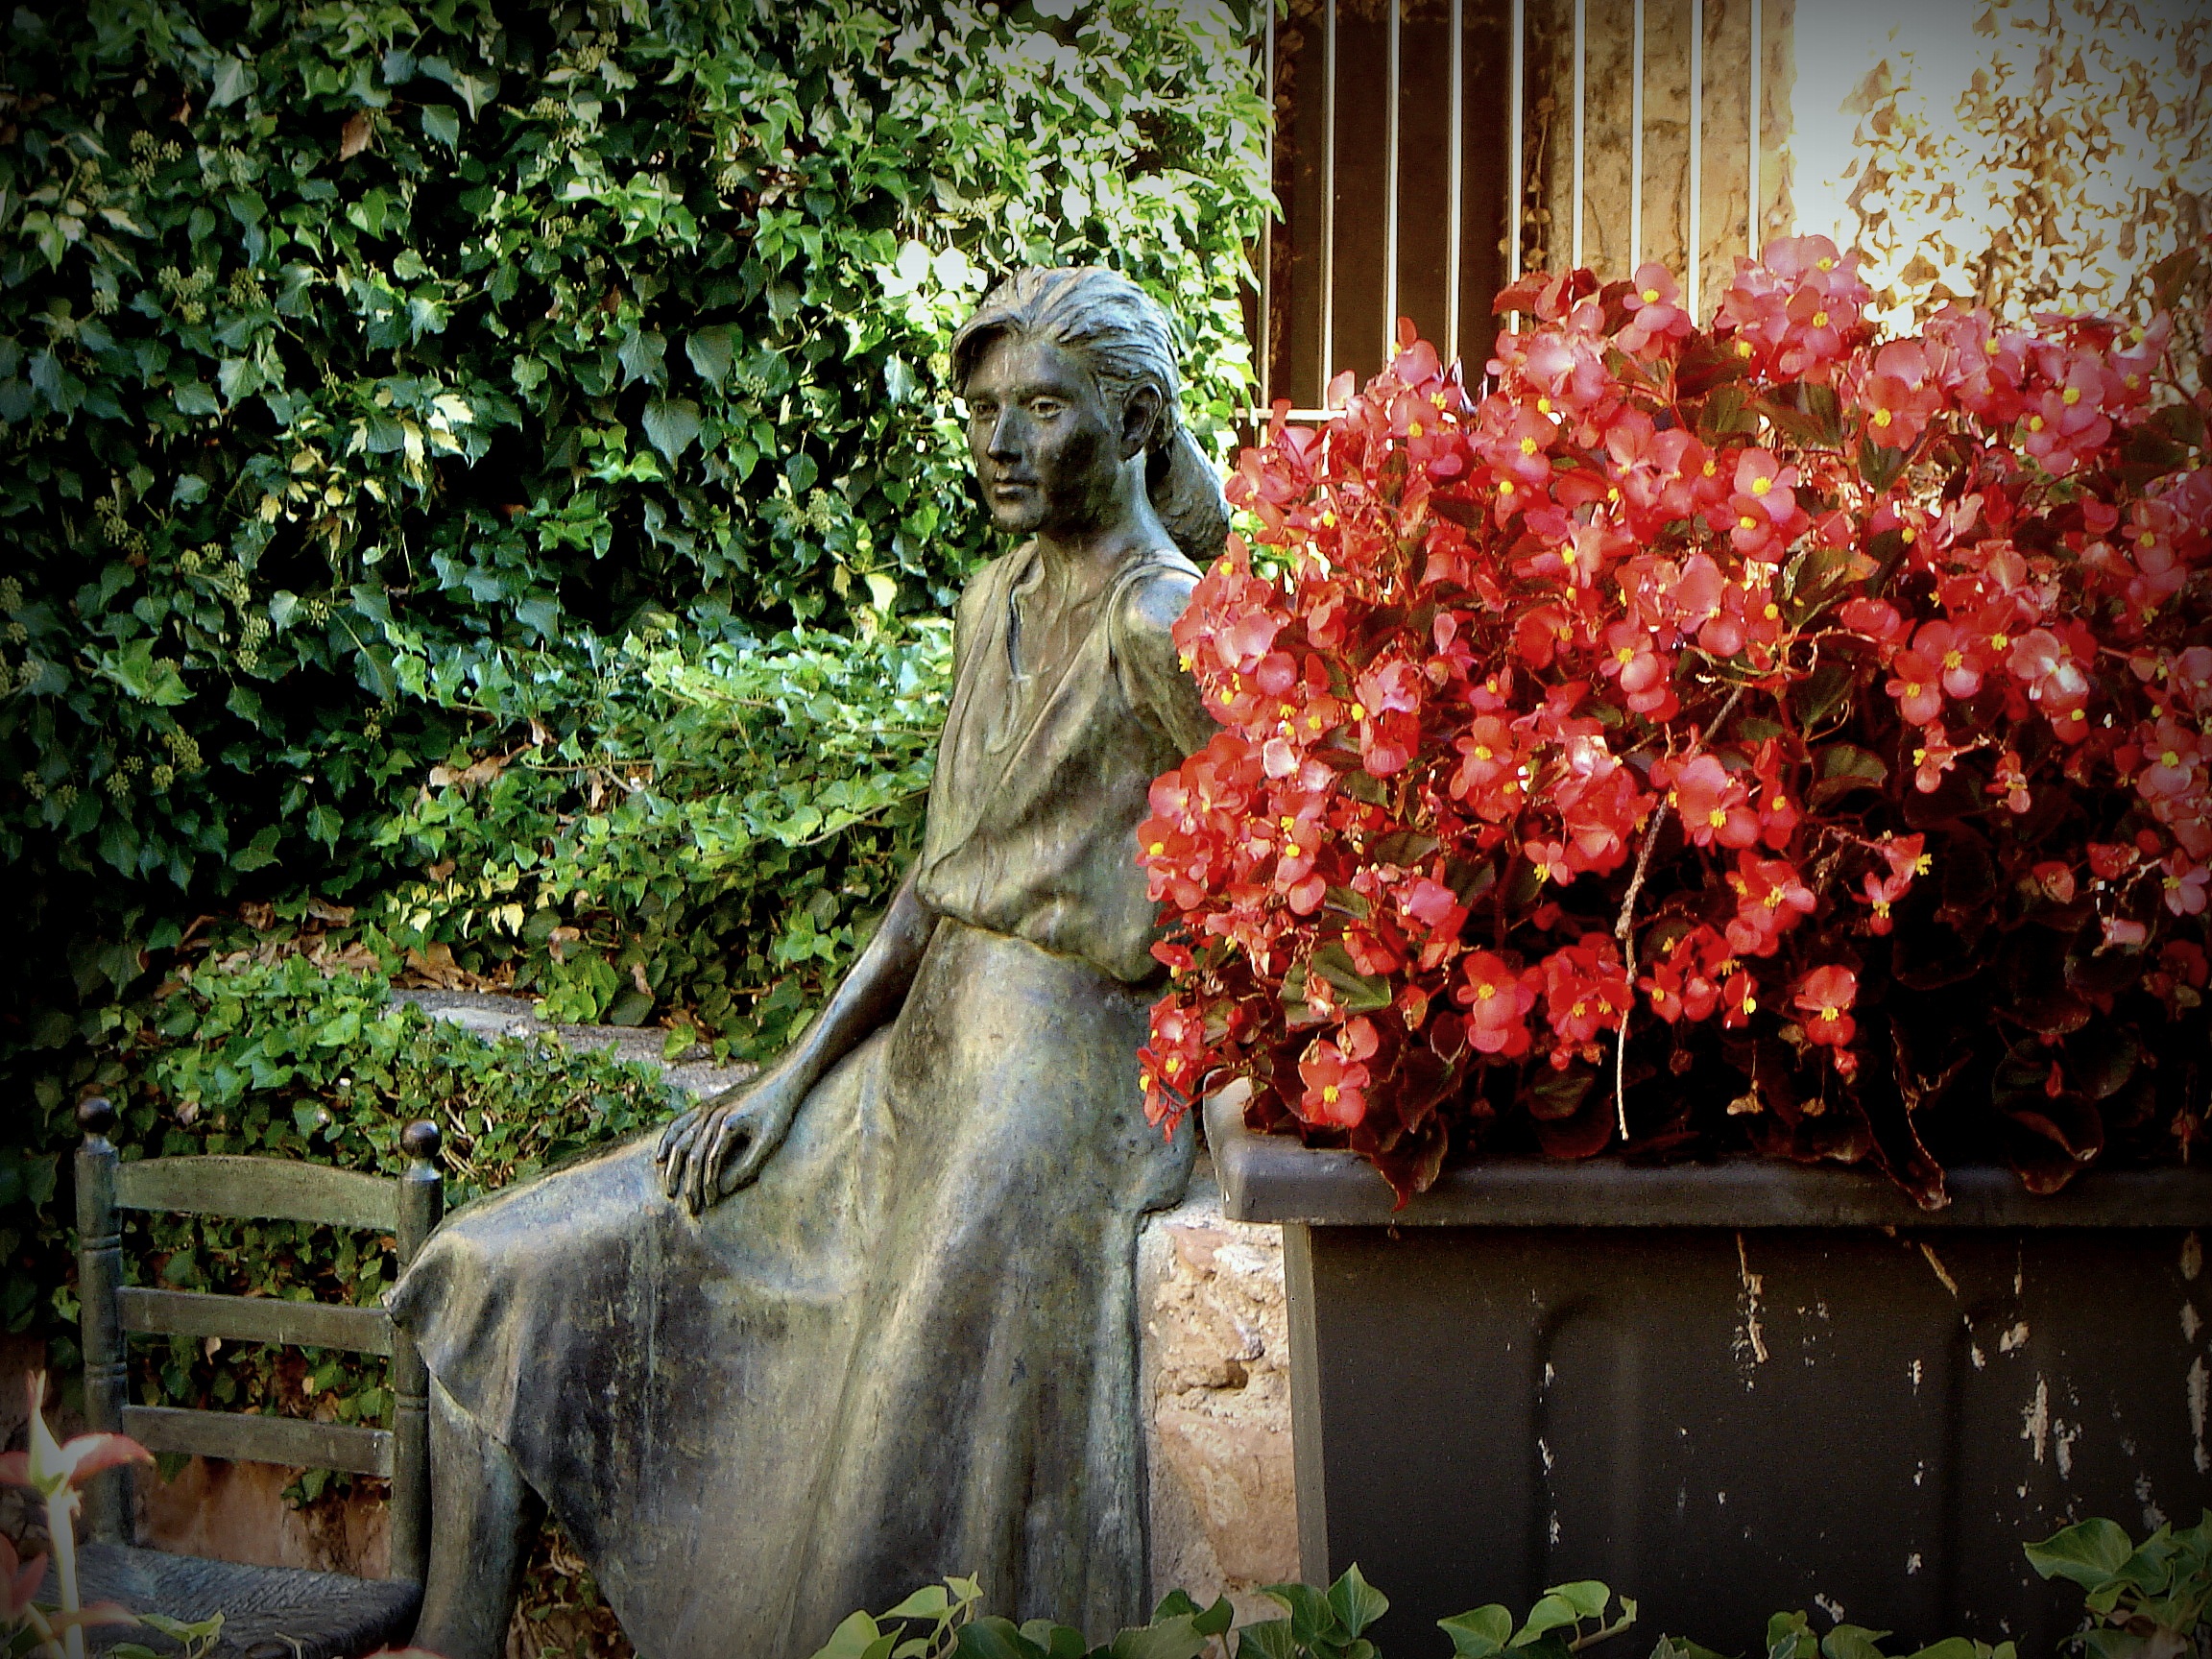
tree, plant, leaf, flower, statue, red, autumn, botany, garden, flora, season, plants, flowers, temple, shrine, geraniums